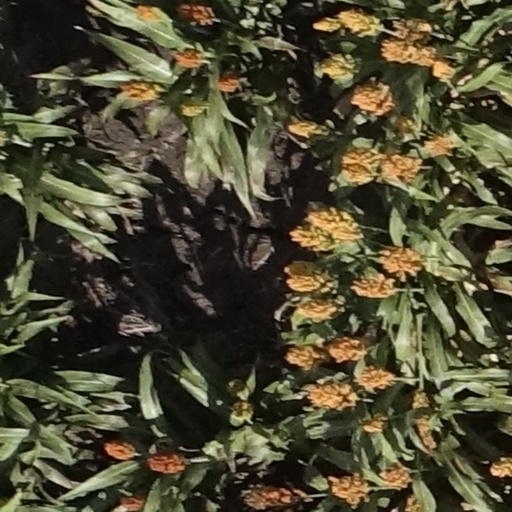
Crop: sorghum